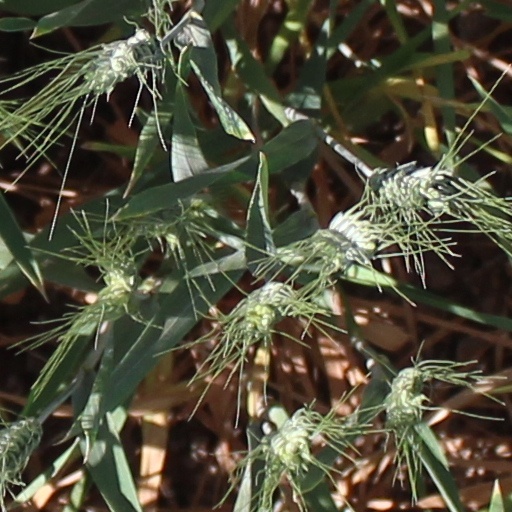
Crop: wheat